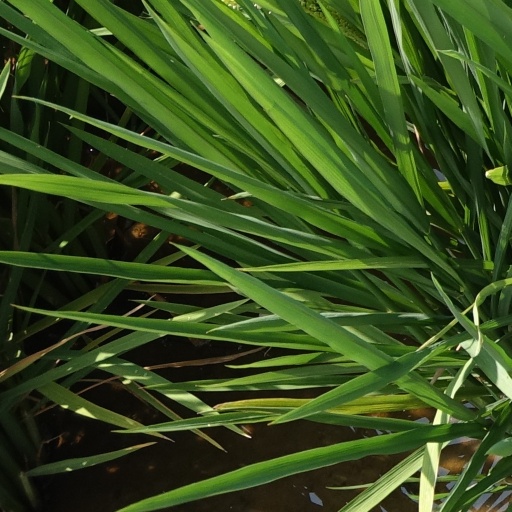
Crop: rice